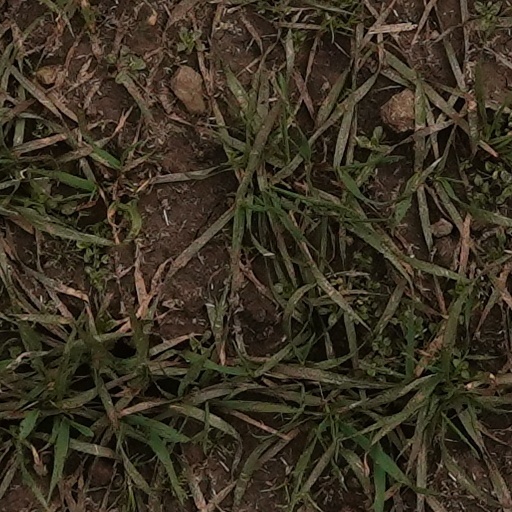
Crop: wheat